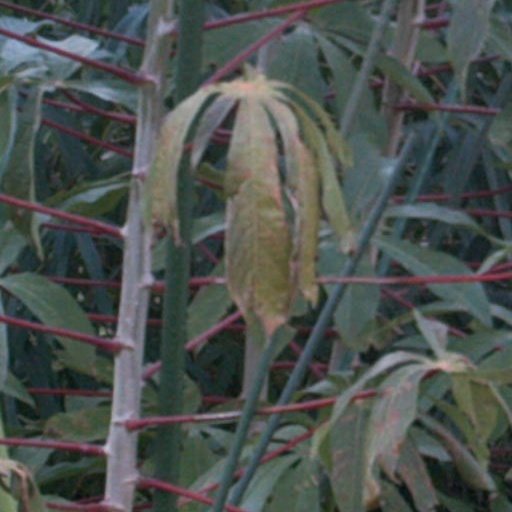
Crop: cassava